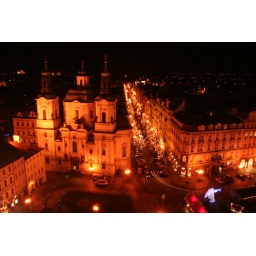
View from the clock tower in Wenceslas Square down the high-end shopping street